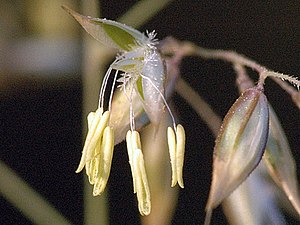
Krybende hestegræs / Galleri
Blomster.
Krybende hestegræs er en flerårig, urteagtig plante, der danner udløbere og derfor får en fladedækkende vækst. Arten hører hjemme på let skyggede steder: krat og skovbryn, og den kan bruges som bunddække på tilsvarende steder i haverne.